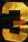
Number: 3